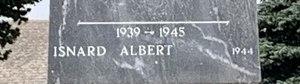
Monument aux morts de Saint-André-d'Embrun.
Saint-André-d'Embrun est une commune française située dans le département des Hautes-Alpes, en région Provence-Alpes-Côte d'Azur.